Describe the emotion expressed in this image:  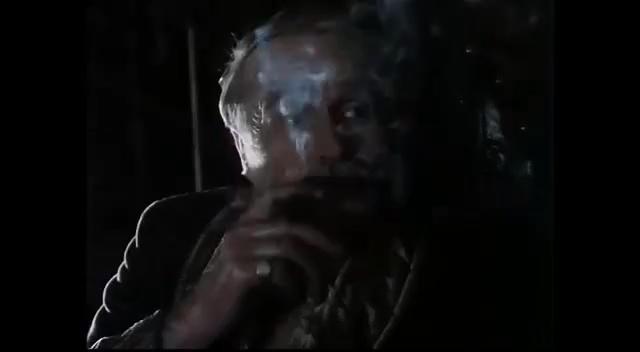
This person displays Suffering, valence and arousal with low intensity.